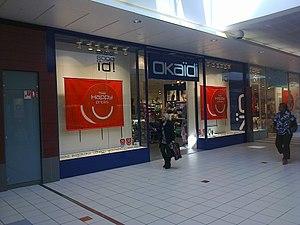
Magasin Okaïdi de Plaisir
Okaïdi est une marque et une chaîne de magasins de vêtements pour enfants de 0 à 14 ans.